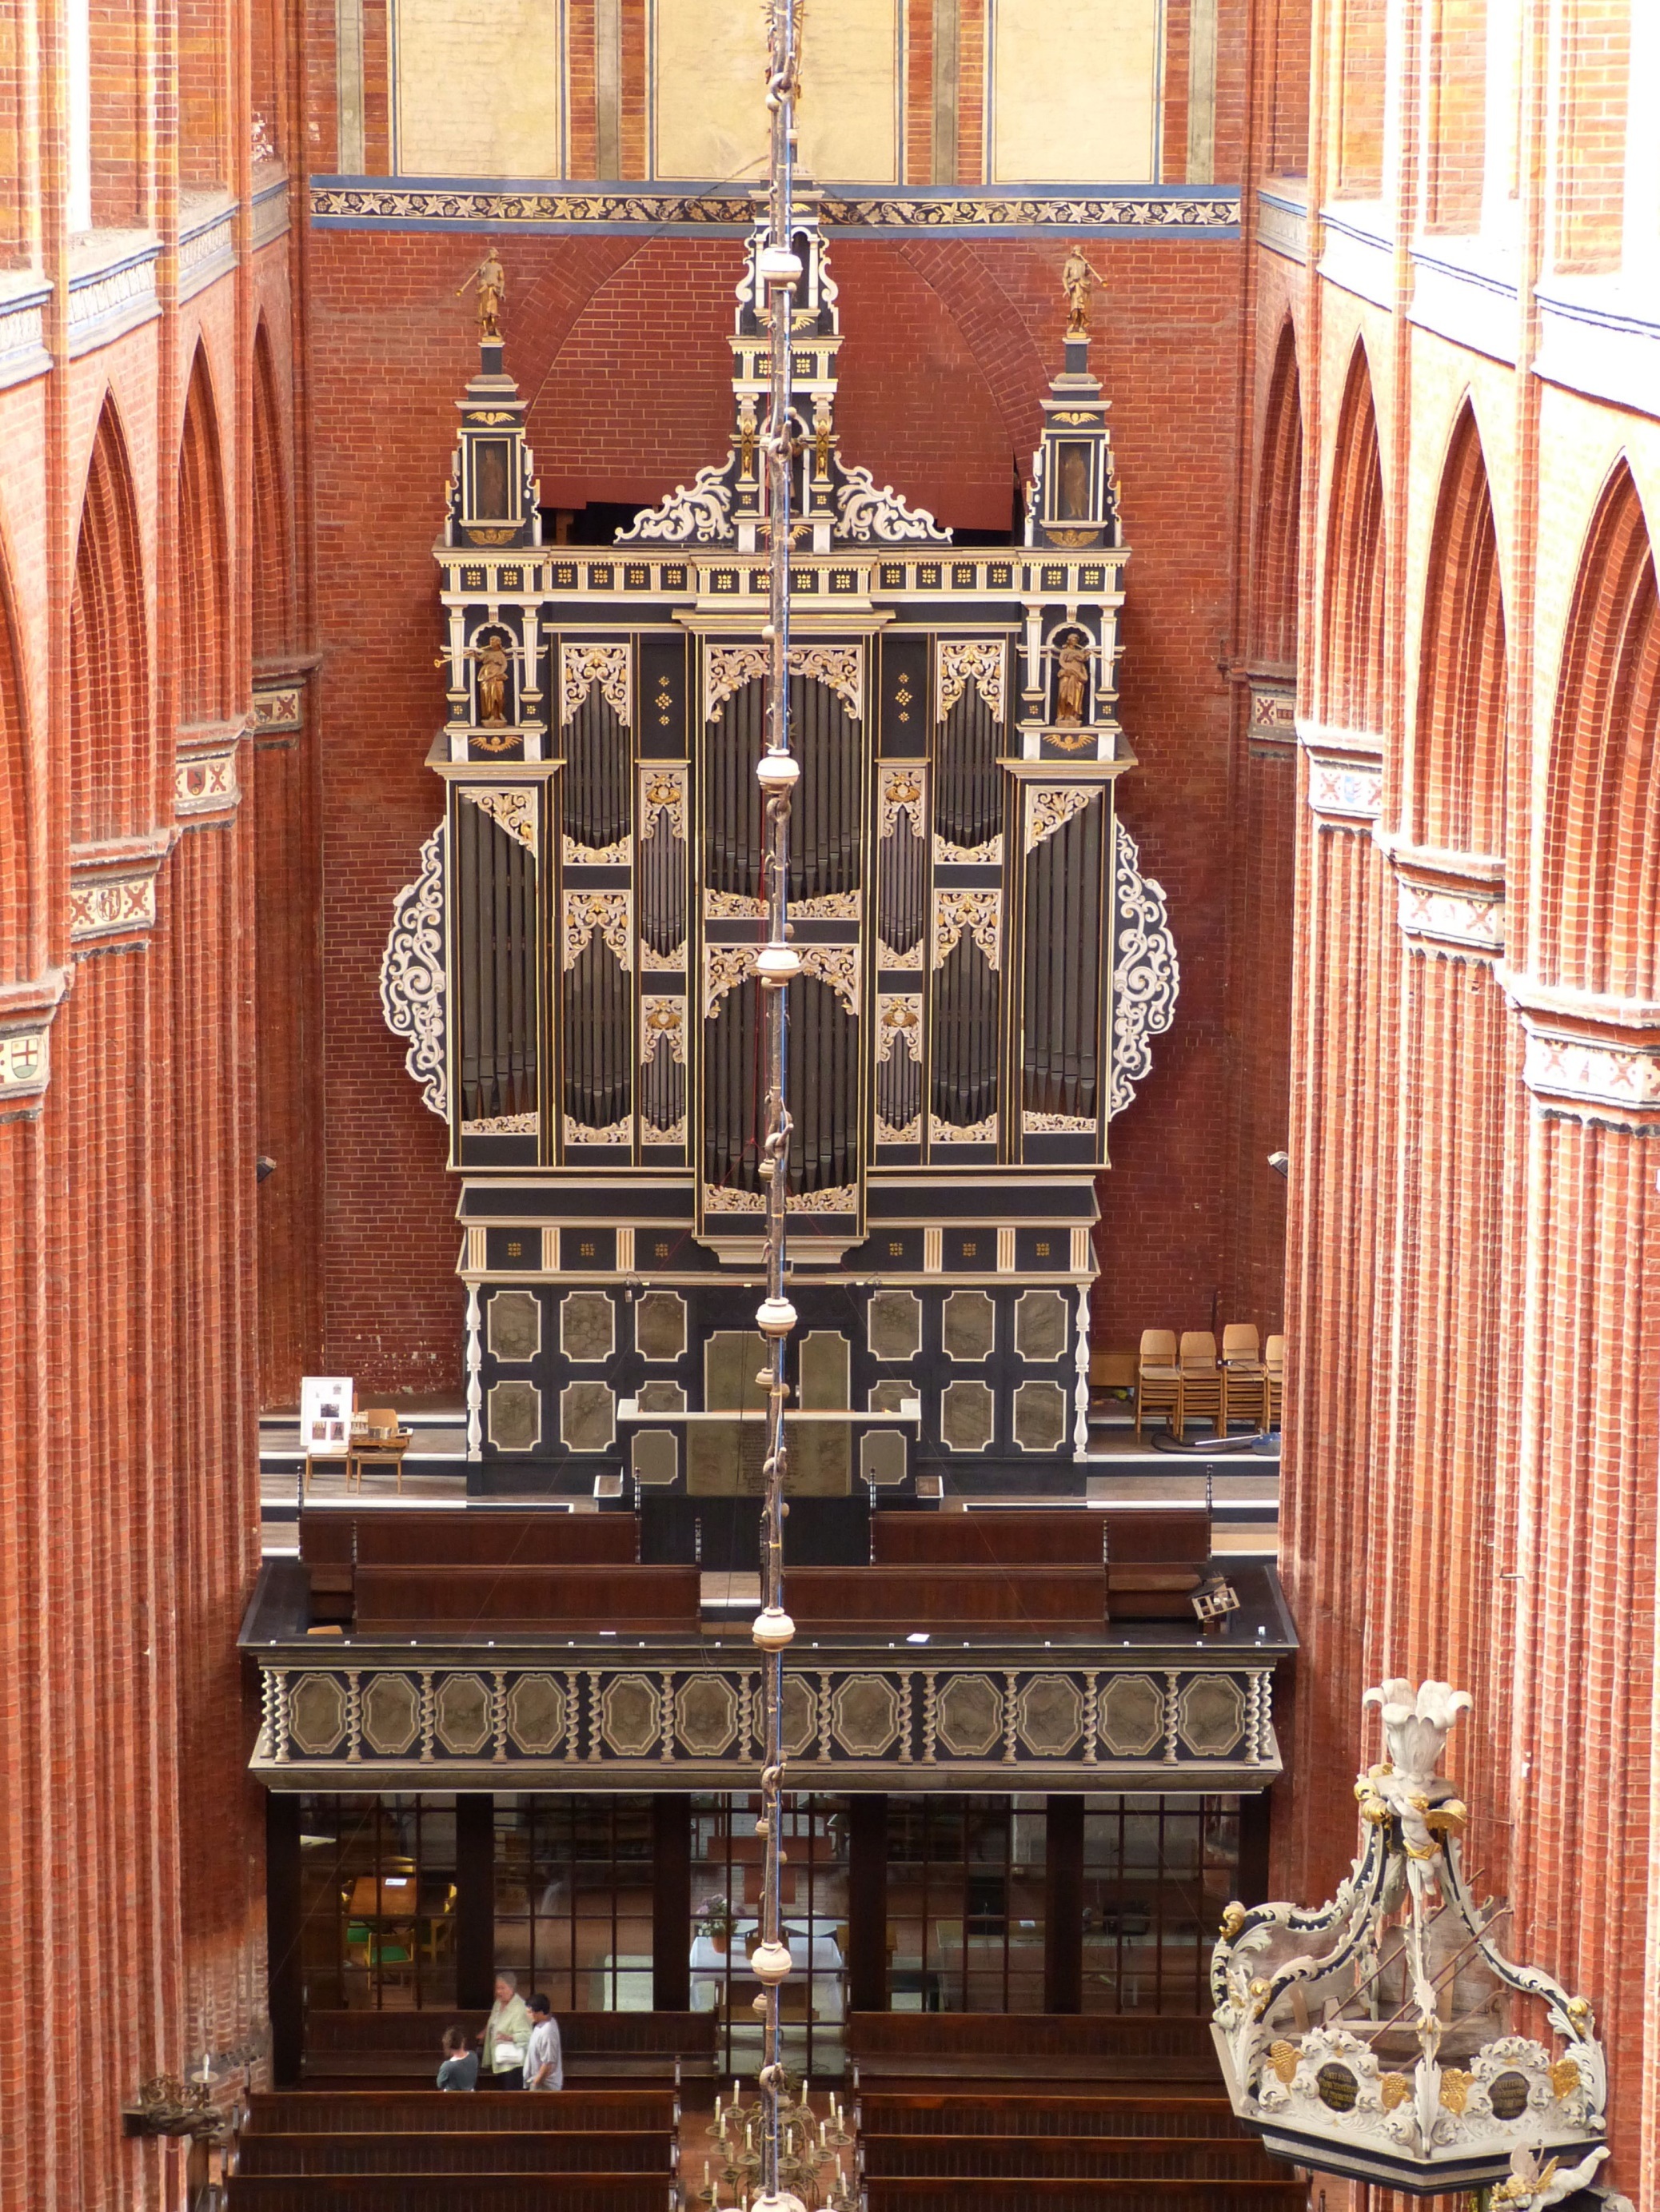
music, keyboard, technology, building, monument, instrument, church, brick, place of worship, musical instrument, altar, synagogue, organ, dom, historically, middle ages, wismar, wind instrument, brick gothic, pipe organ